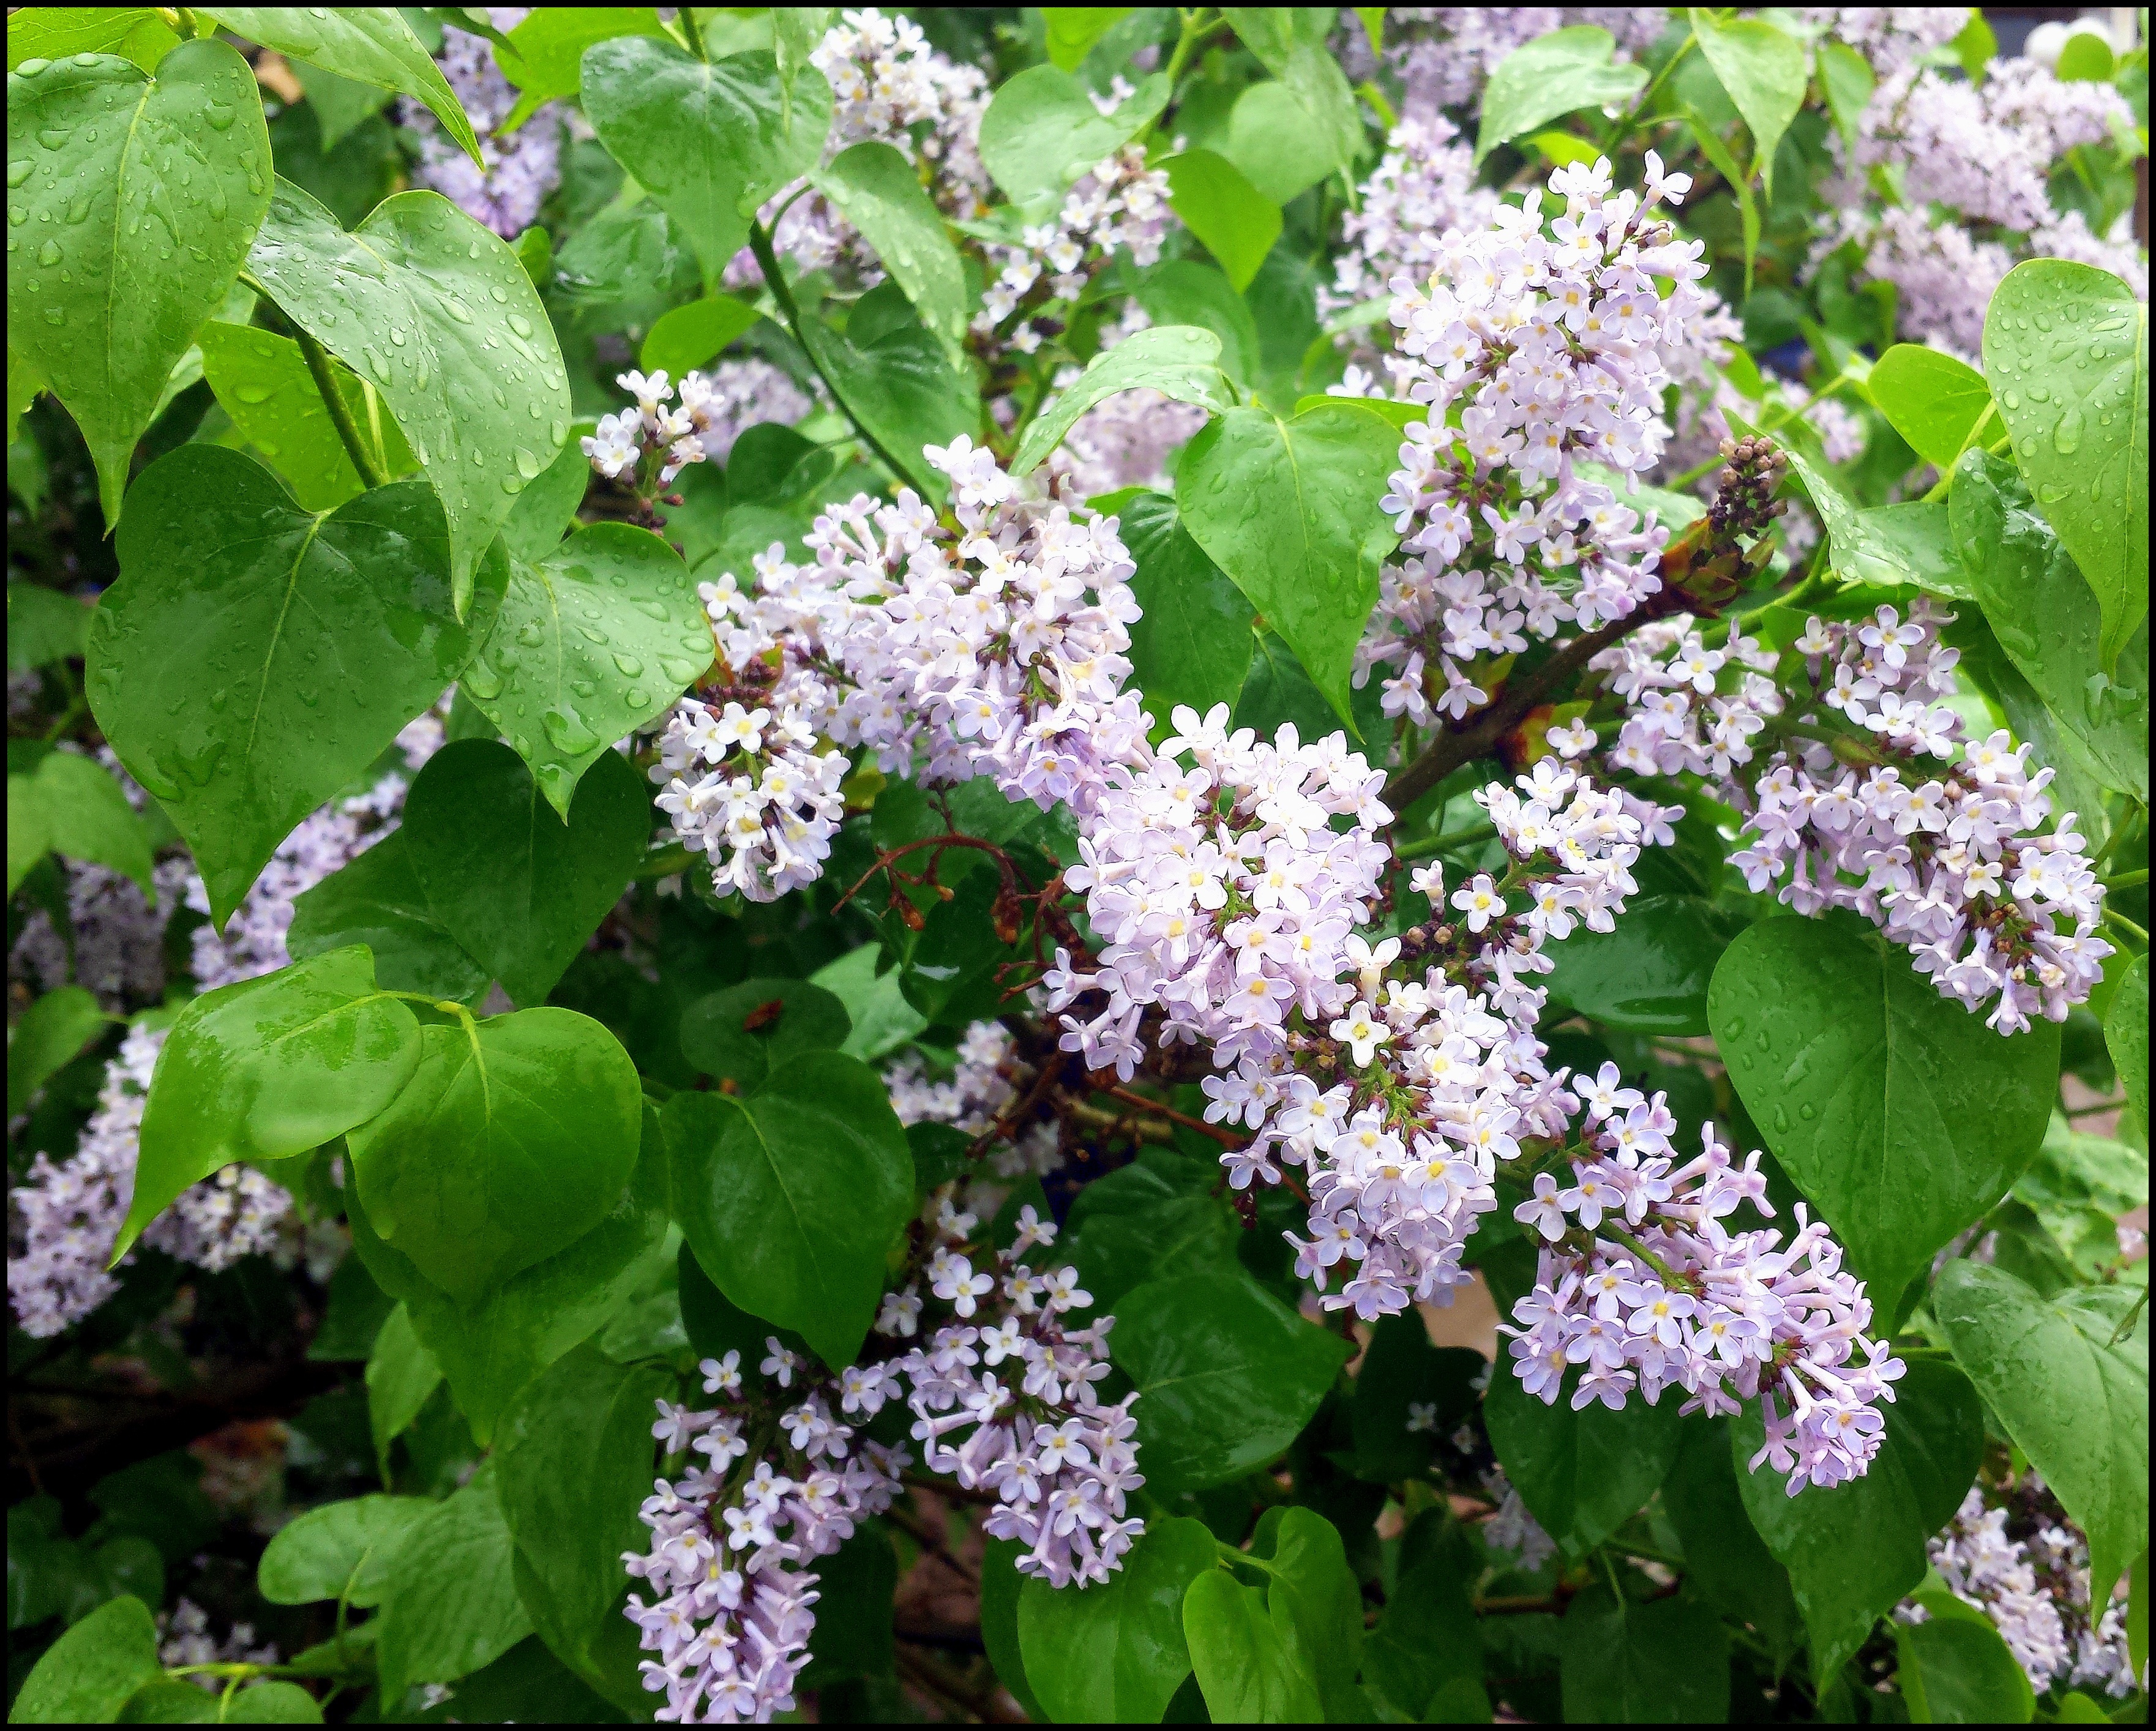
nature, blossom, plant, white, flower, herb, botany, flora, hydrangea, gardening, shrub, viburnum, lilac, flowering plant, hydrangeaceae, cornales, annual plant, land plant, hydrangea serrata, blosom